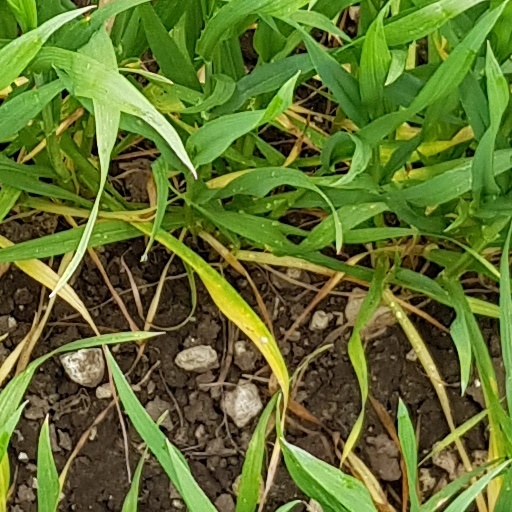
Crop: wheat